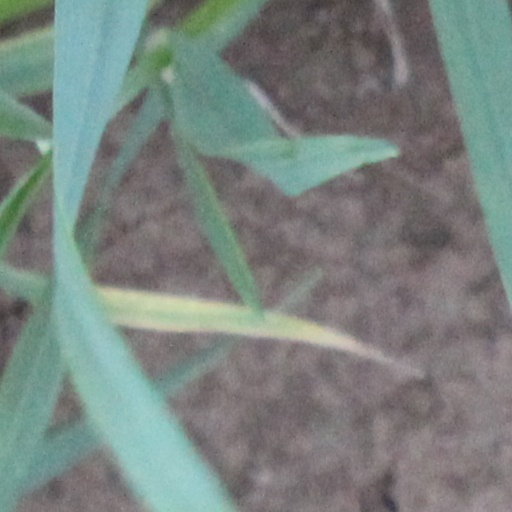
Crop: wheat